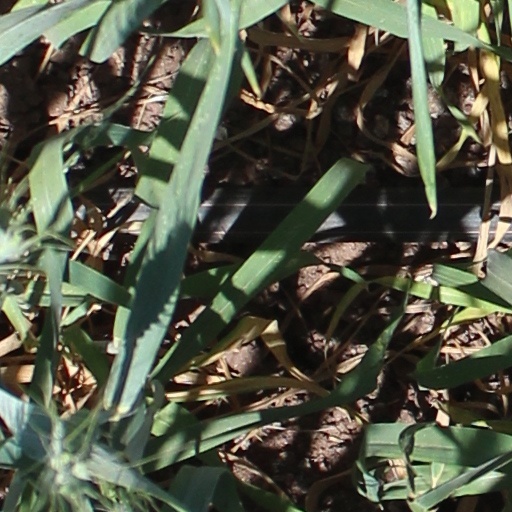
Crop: wheat